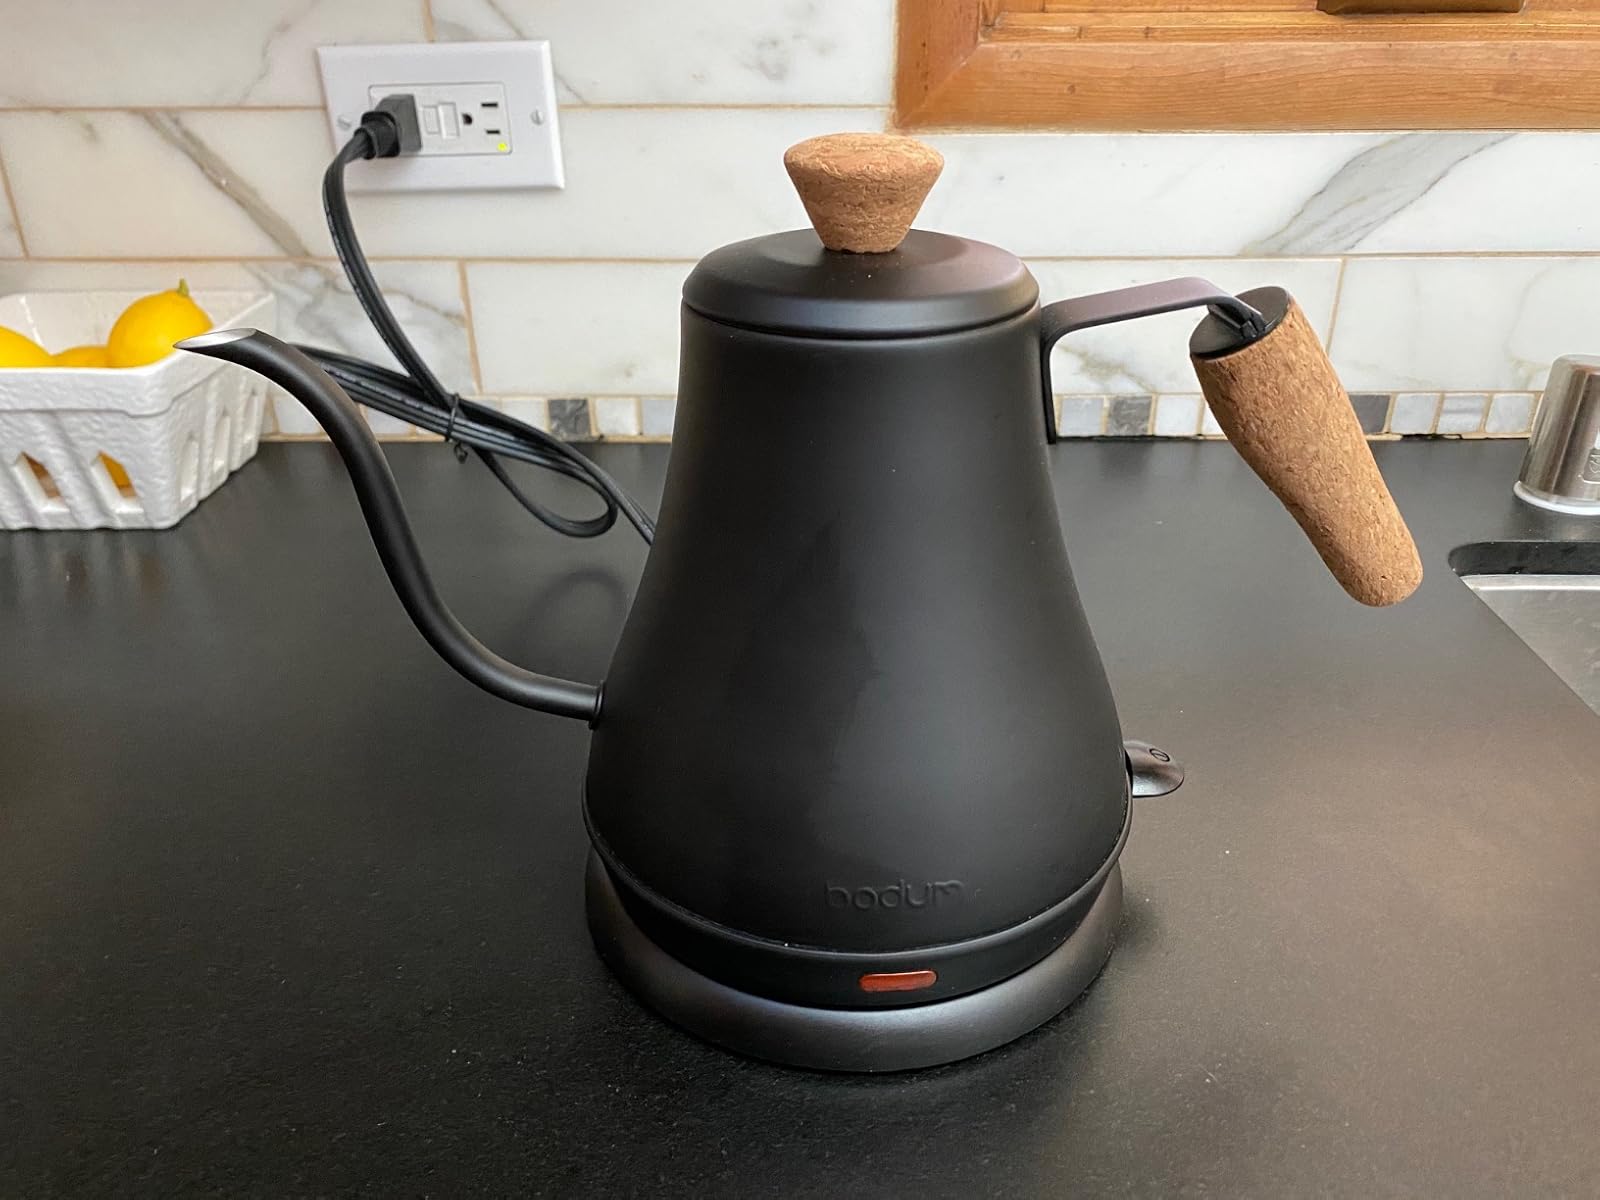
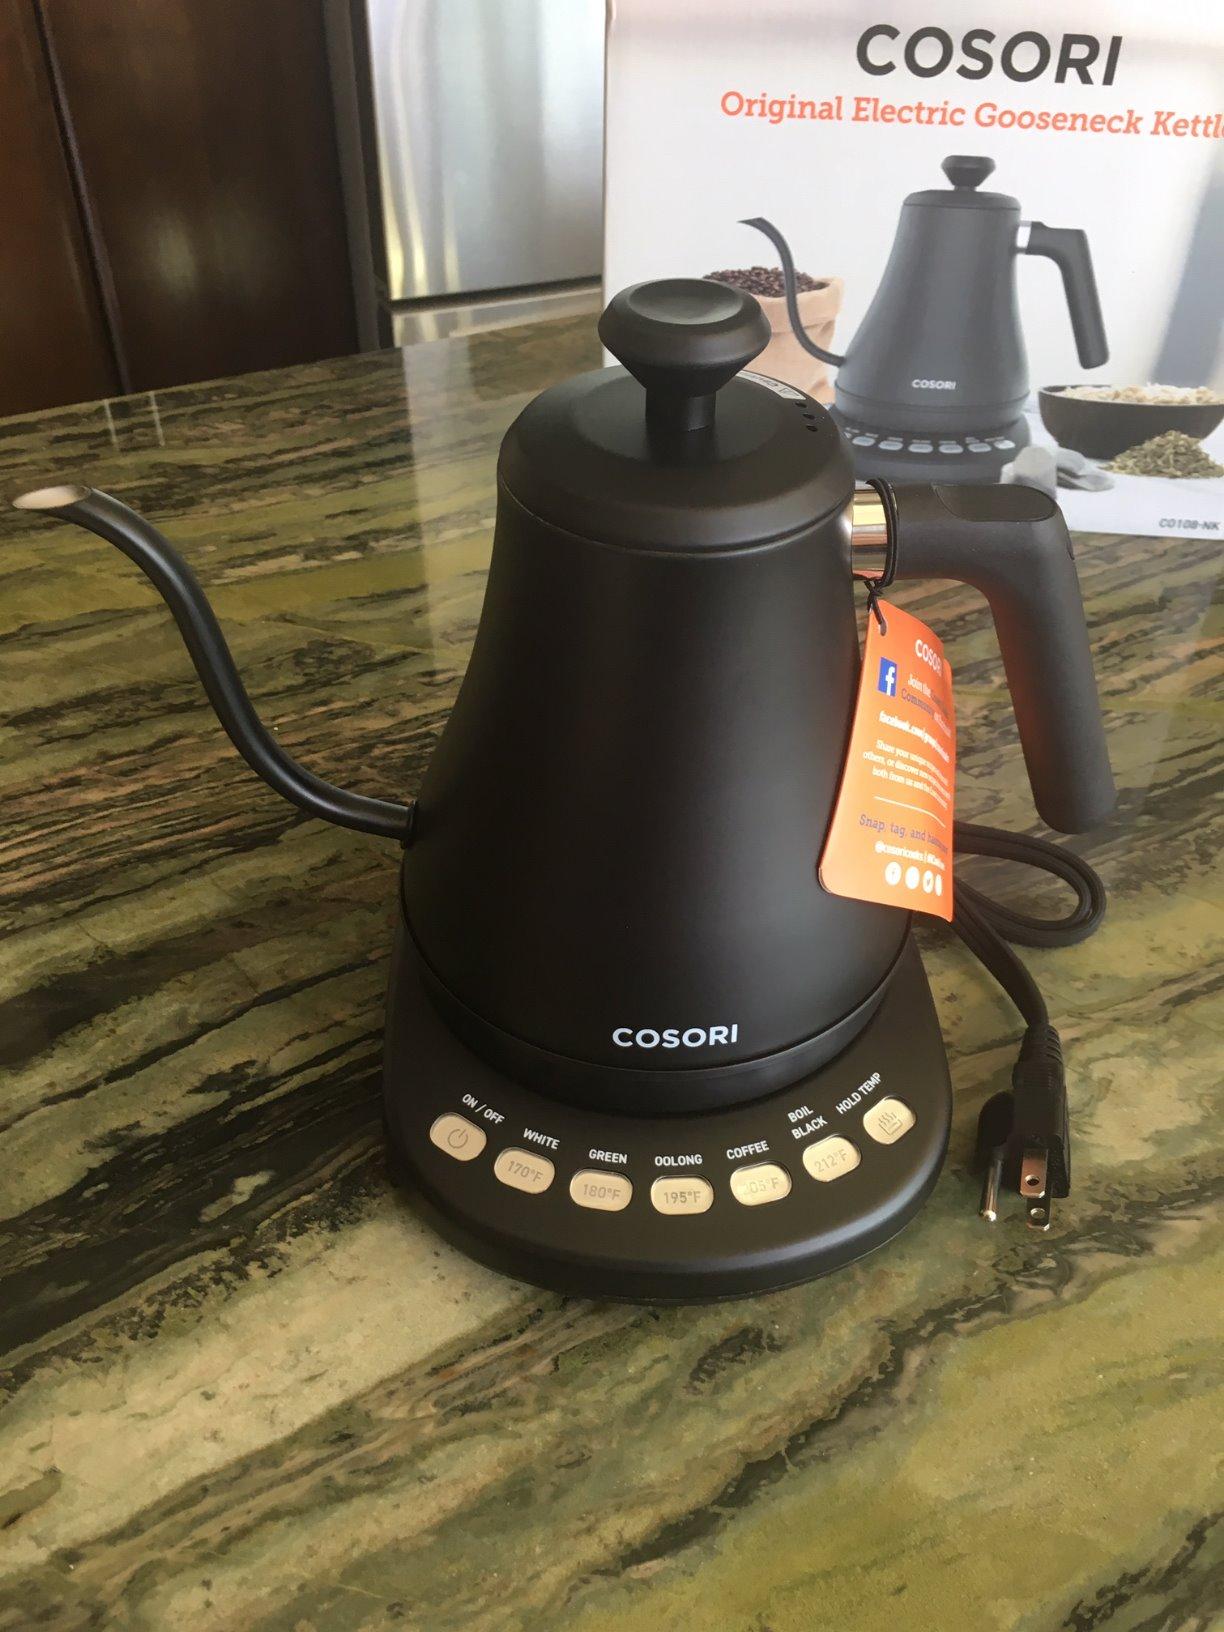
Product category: items_kettle
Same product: no